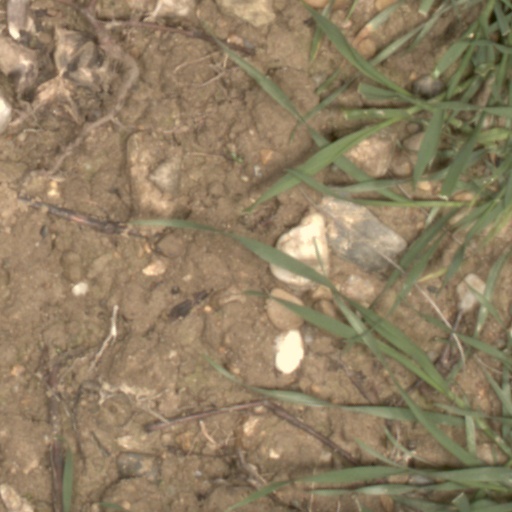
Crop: wheat